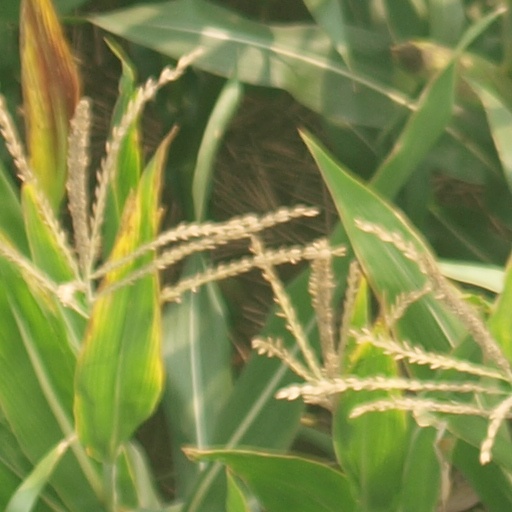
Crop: maize; corn